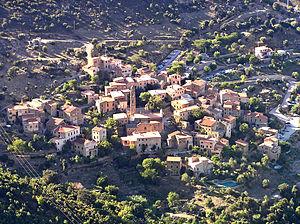
Palasca est une commune française située dans la circonscription départementale de la Haute-Corse et le territoire de la collectivité de Corse. Elle appartient à l'ancienne piève d'Ostriconi.